Burn-in

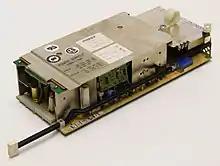
Power supply unit from a 1980s Hewlett-Packard workstation computer, with burn-in checkpoint from the factory marked in the sticker at center

Burn-in is the process by which components of a system are exercised before being placed in service (and often, before the system being completely assembled from those components). This testing process will force certain failures to occur under supervised conditions so an understanding of load capacity of the product can be established.